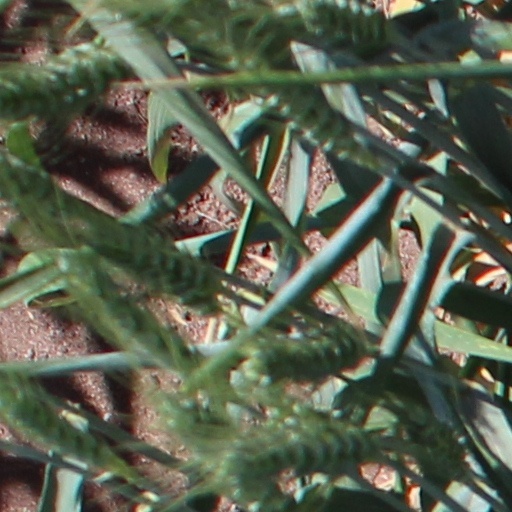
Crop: wheat